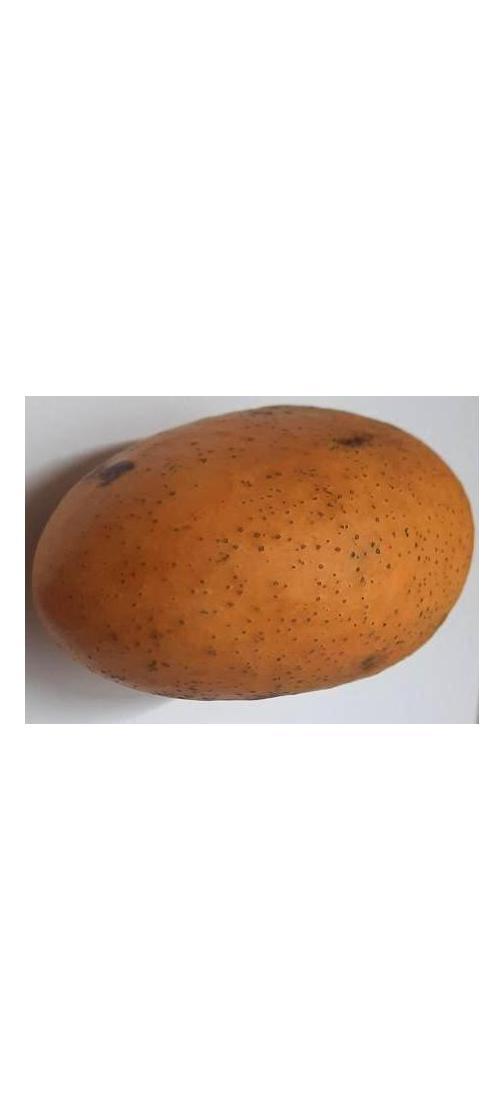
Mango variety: Ashshina Classic